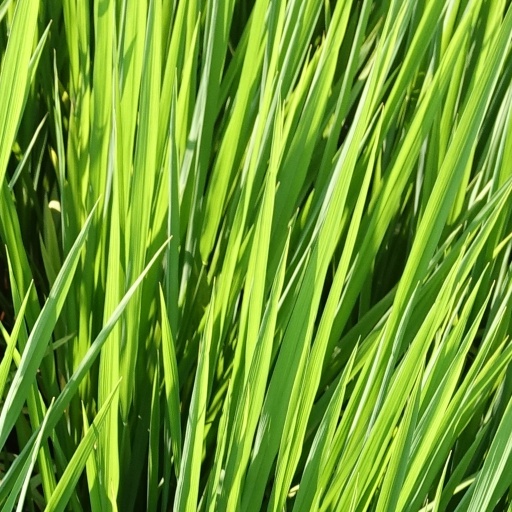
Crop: rice